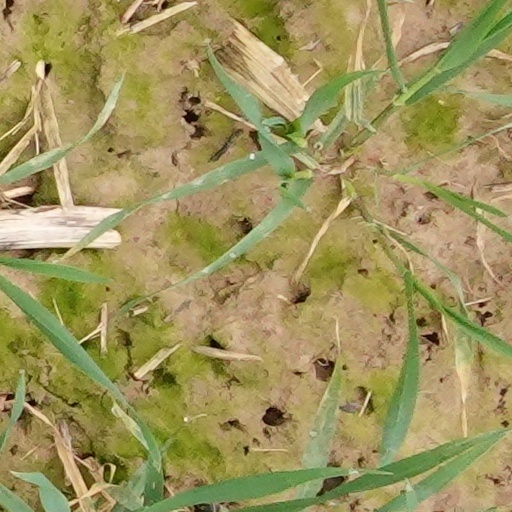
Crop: wheat